Granary on the Narew river

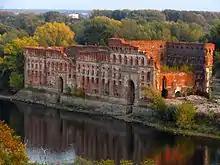
Granary on the Narew river

The Granary on the Narew river is a granary built in 1838-44 in Nowy Dwór Mazowiecki near the mouth of the Narew river in north-eastern Poland.